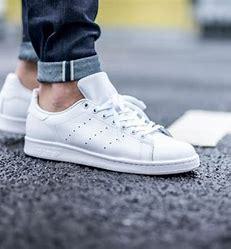
Brand: adidas
Model: originals Adidas Originals Stan Smith